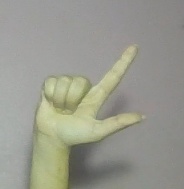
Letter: laam